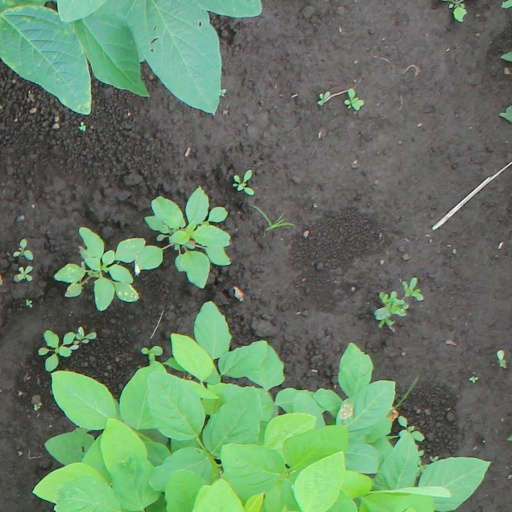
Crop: soybean